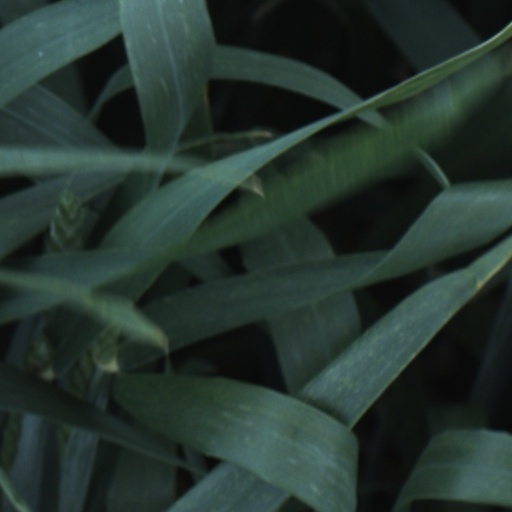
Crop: wheat